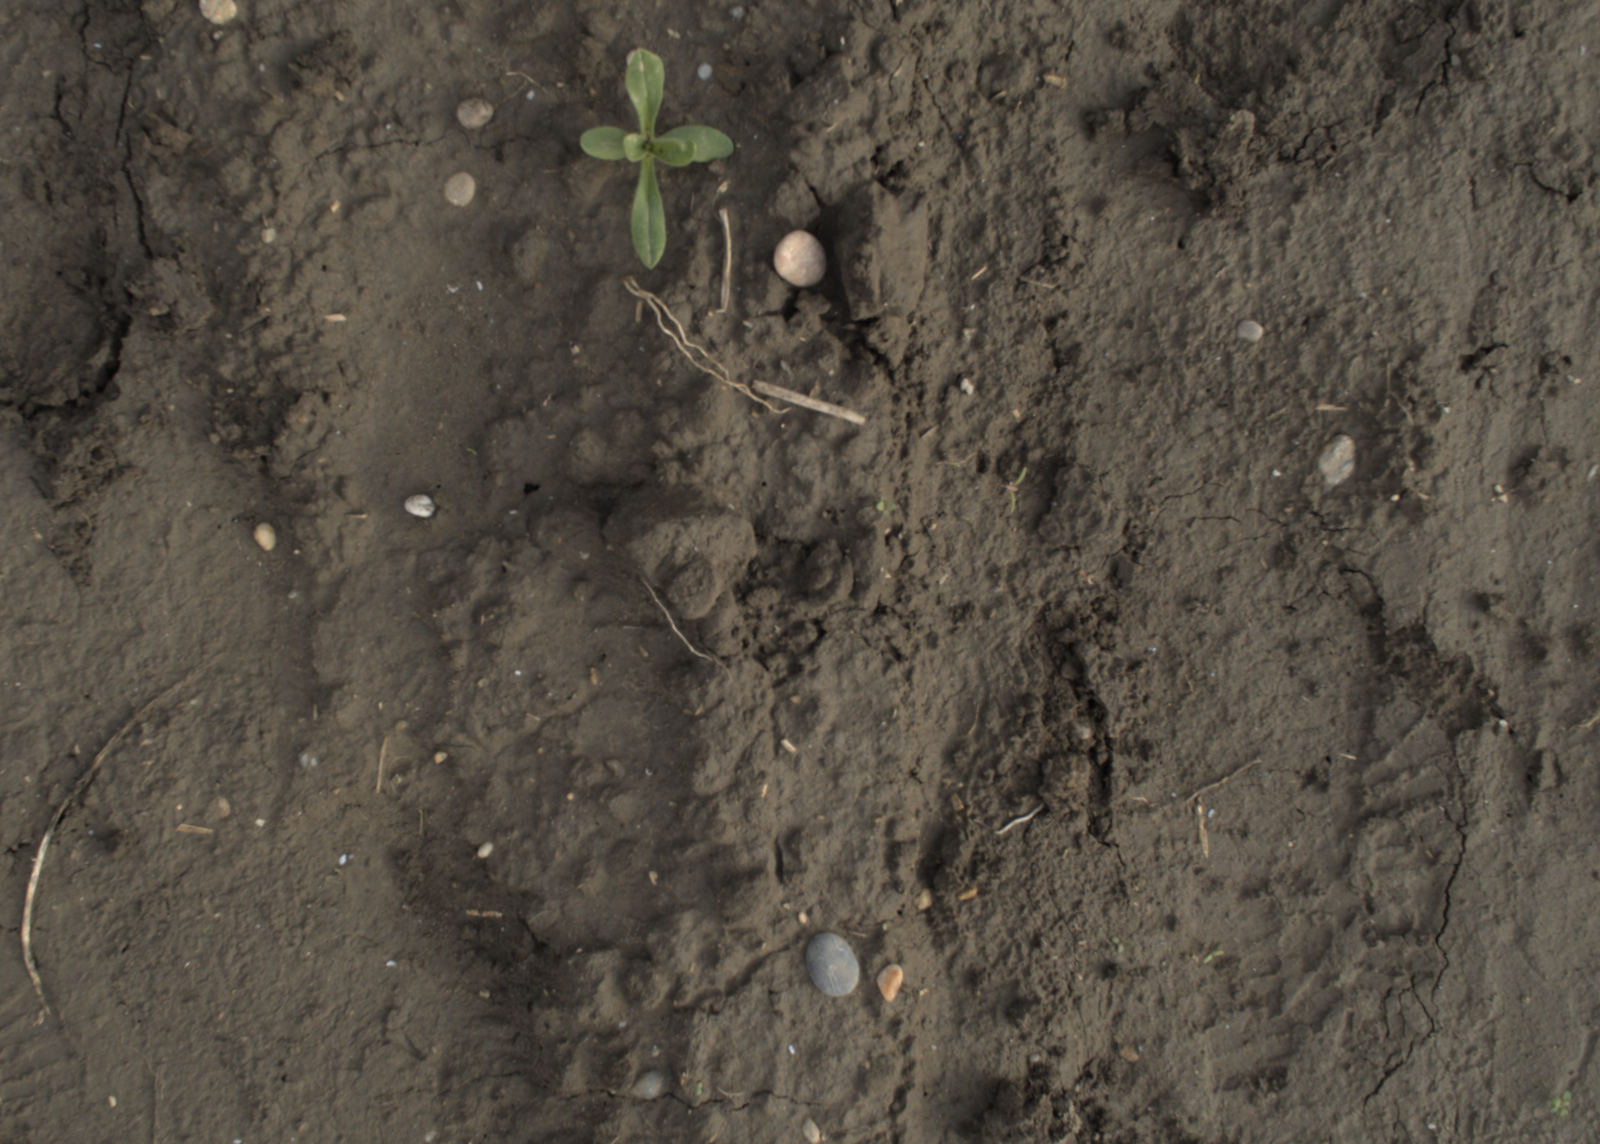
Capture date: 13.10.2021 10:05:45
Weather: mixed
Wind: strong
Seeding date: 02.09.2021
Plant canopy height (mm): 956